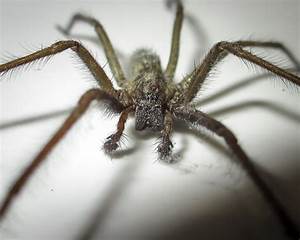
Label: ragno